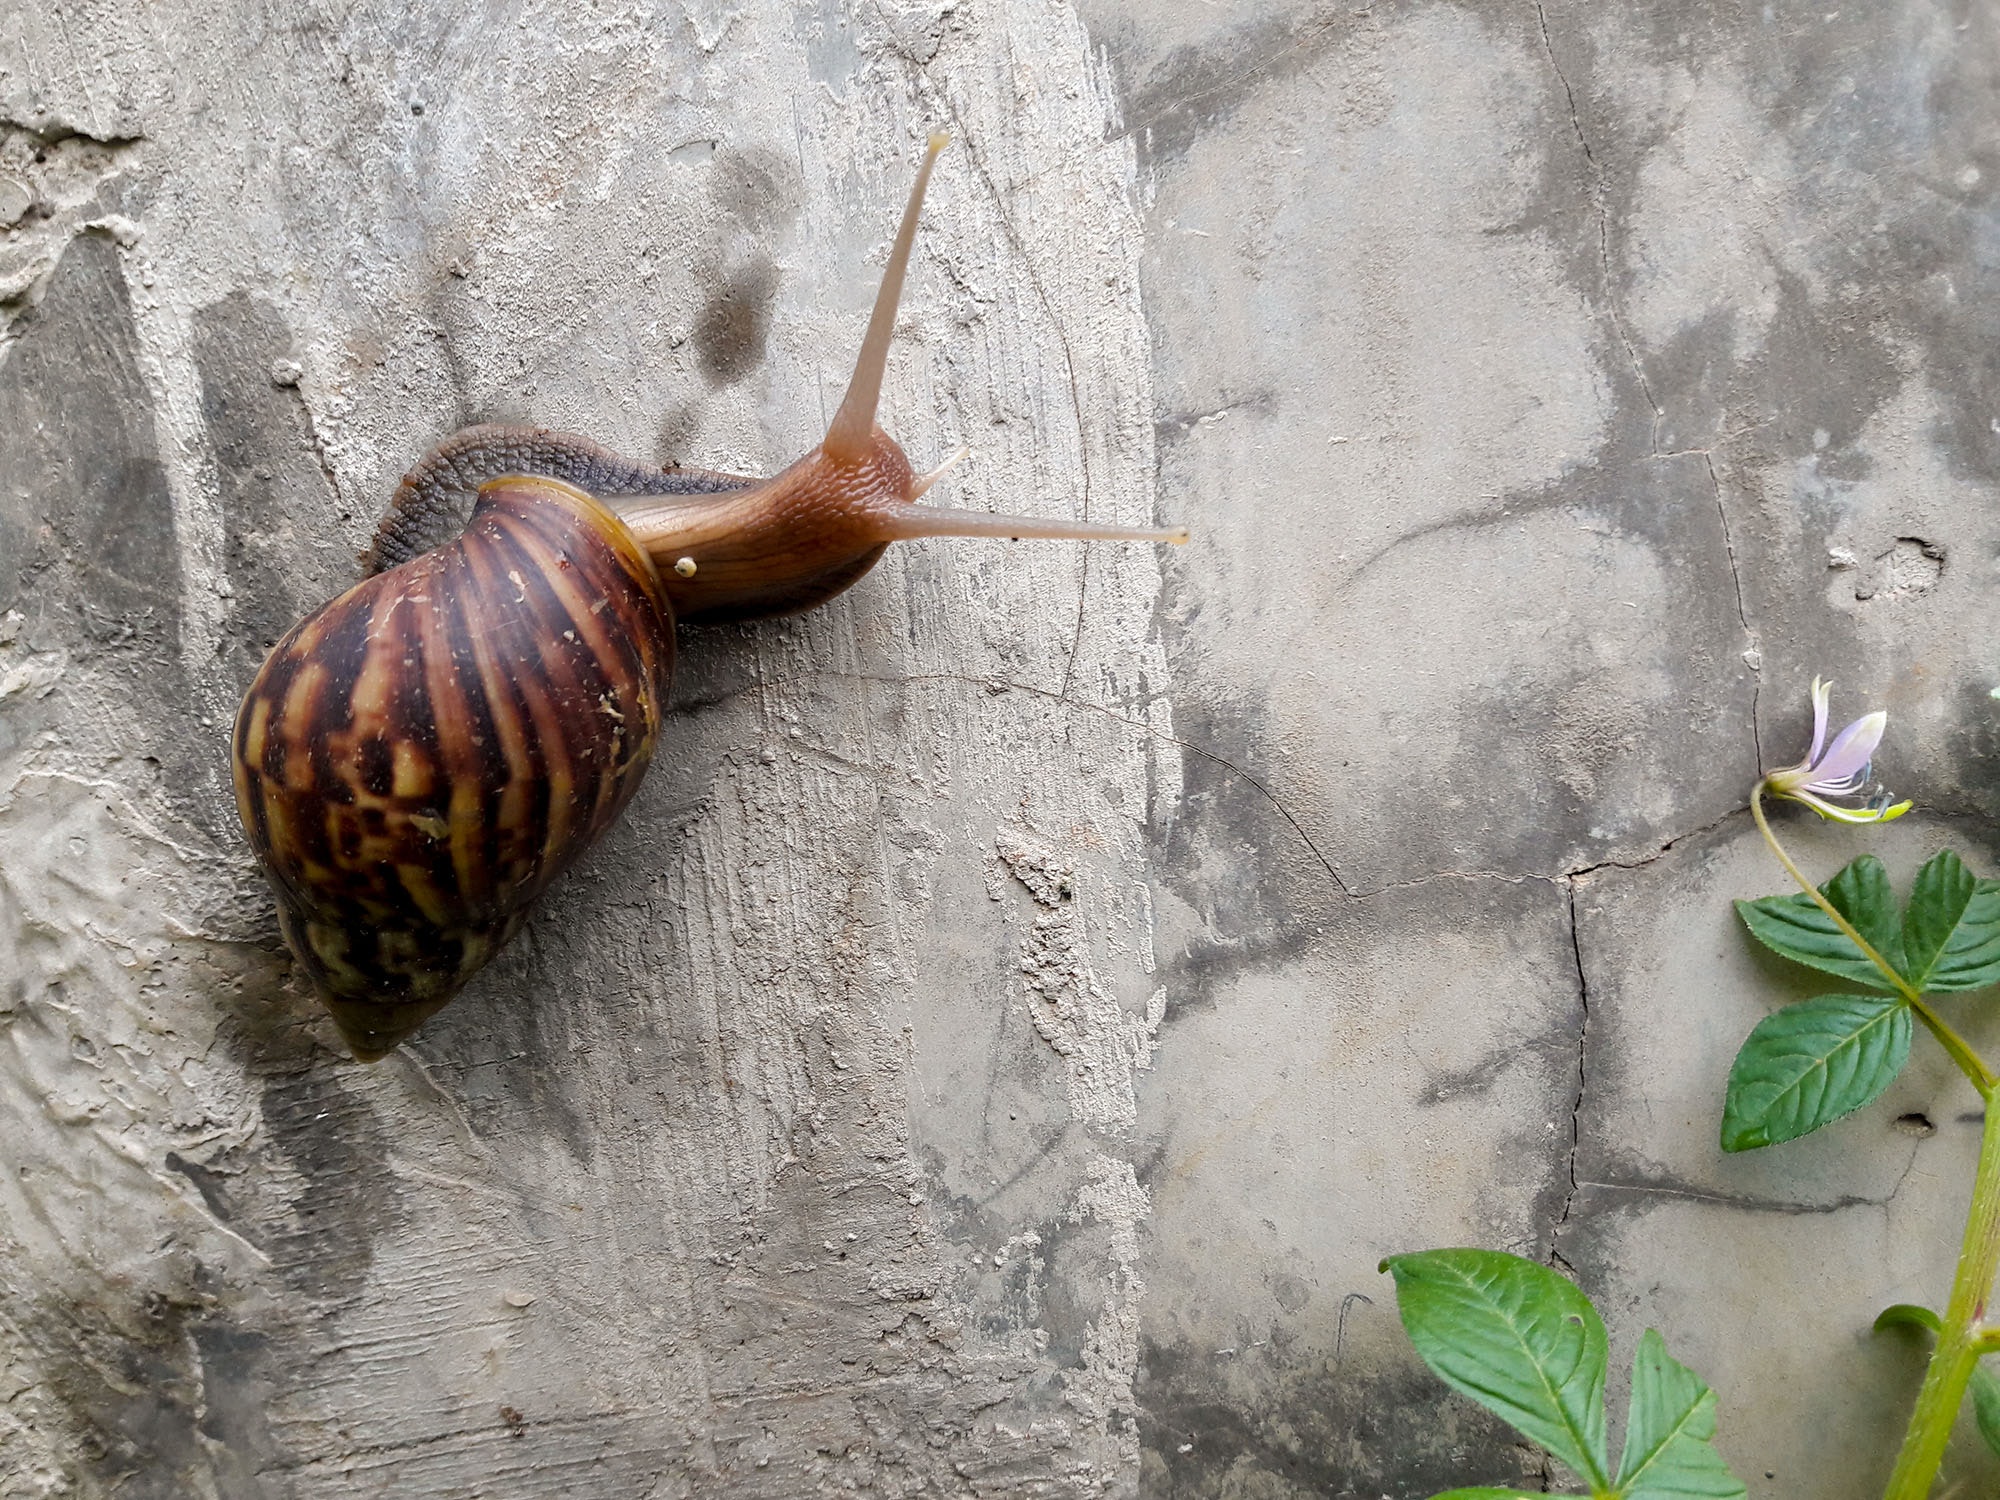
snails and slugs, snail, slug, sea snail, lymnaeidae, molluscs, leaf, terrestrial animal, organism, wall, invertebrate, schnecken, plant, plant stem, wood